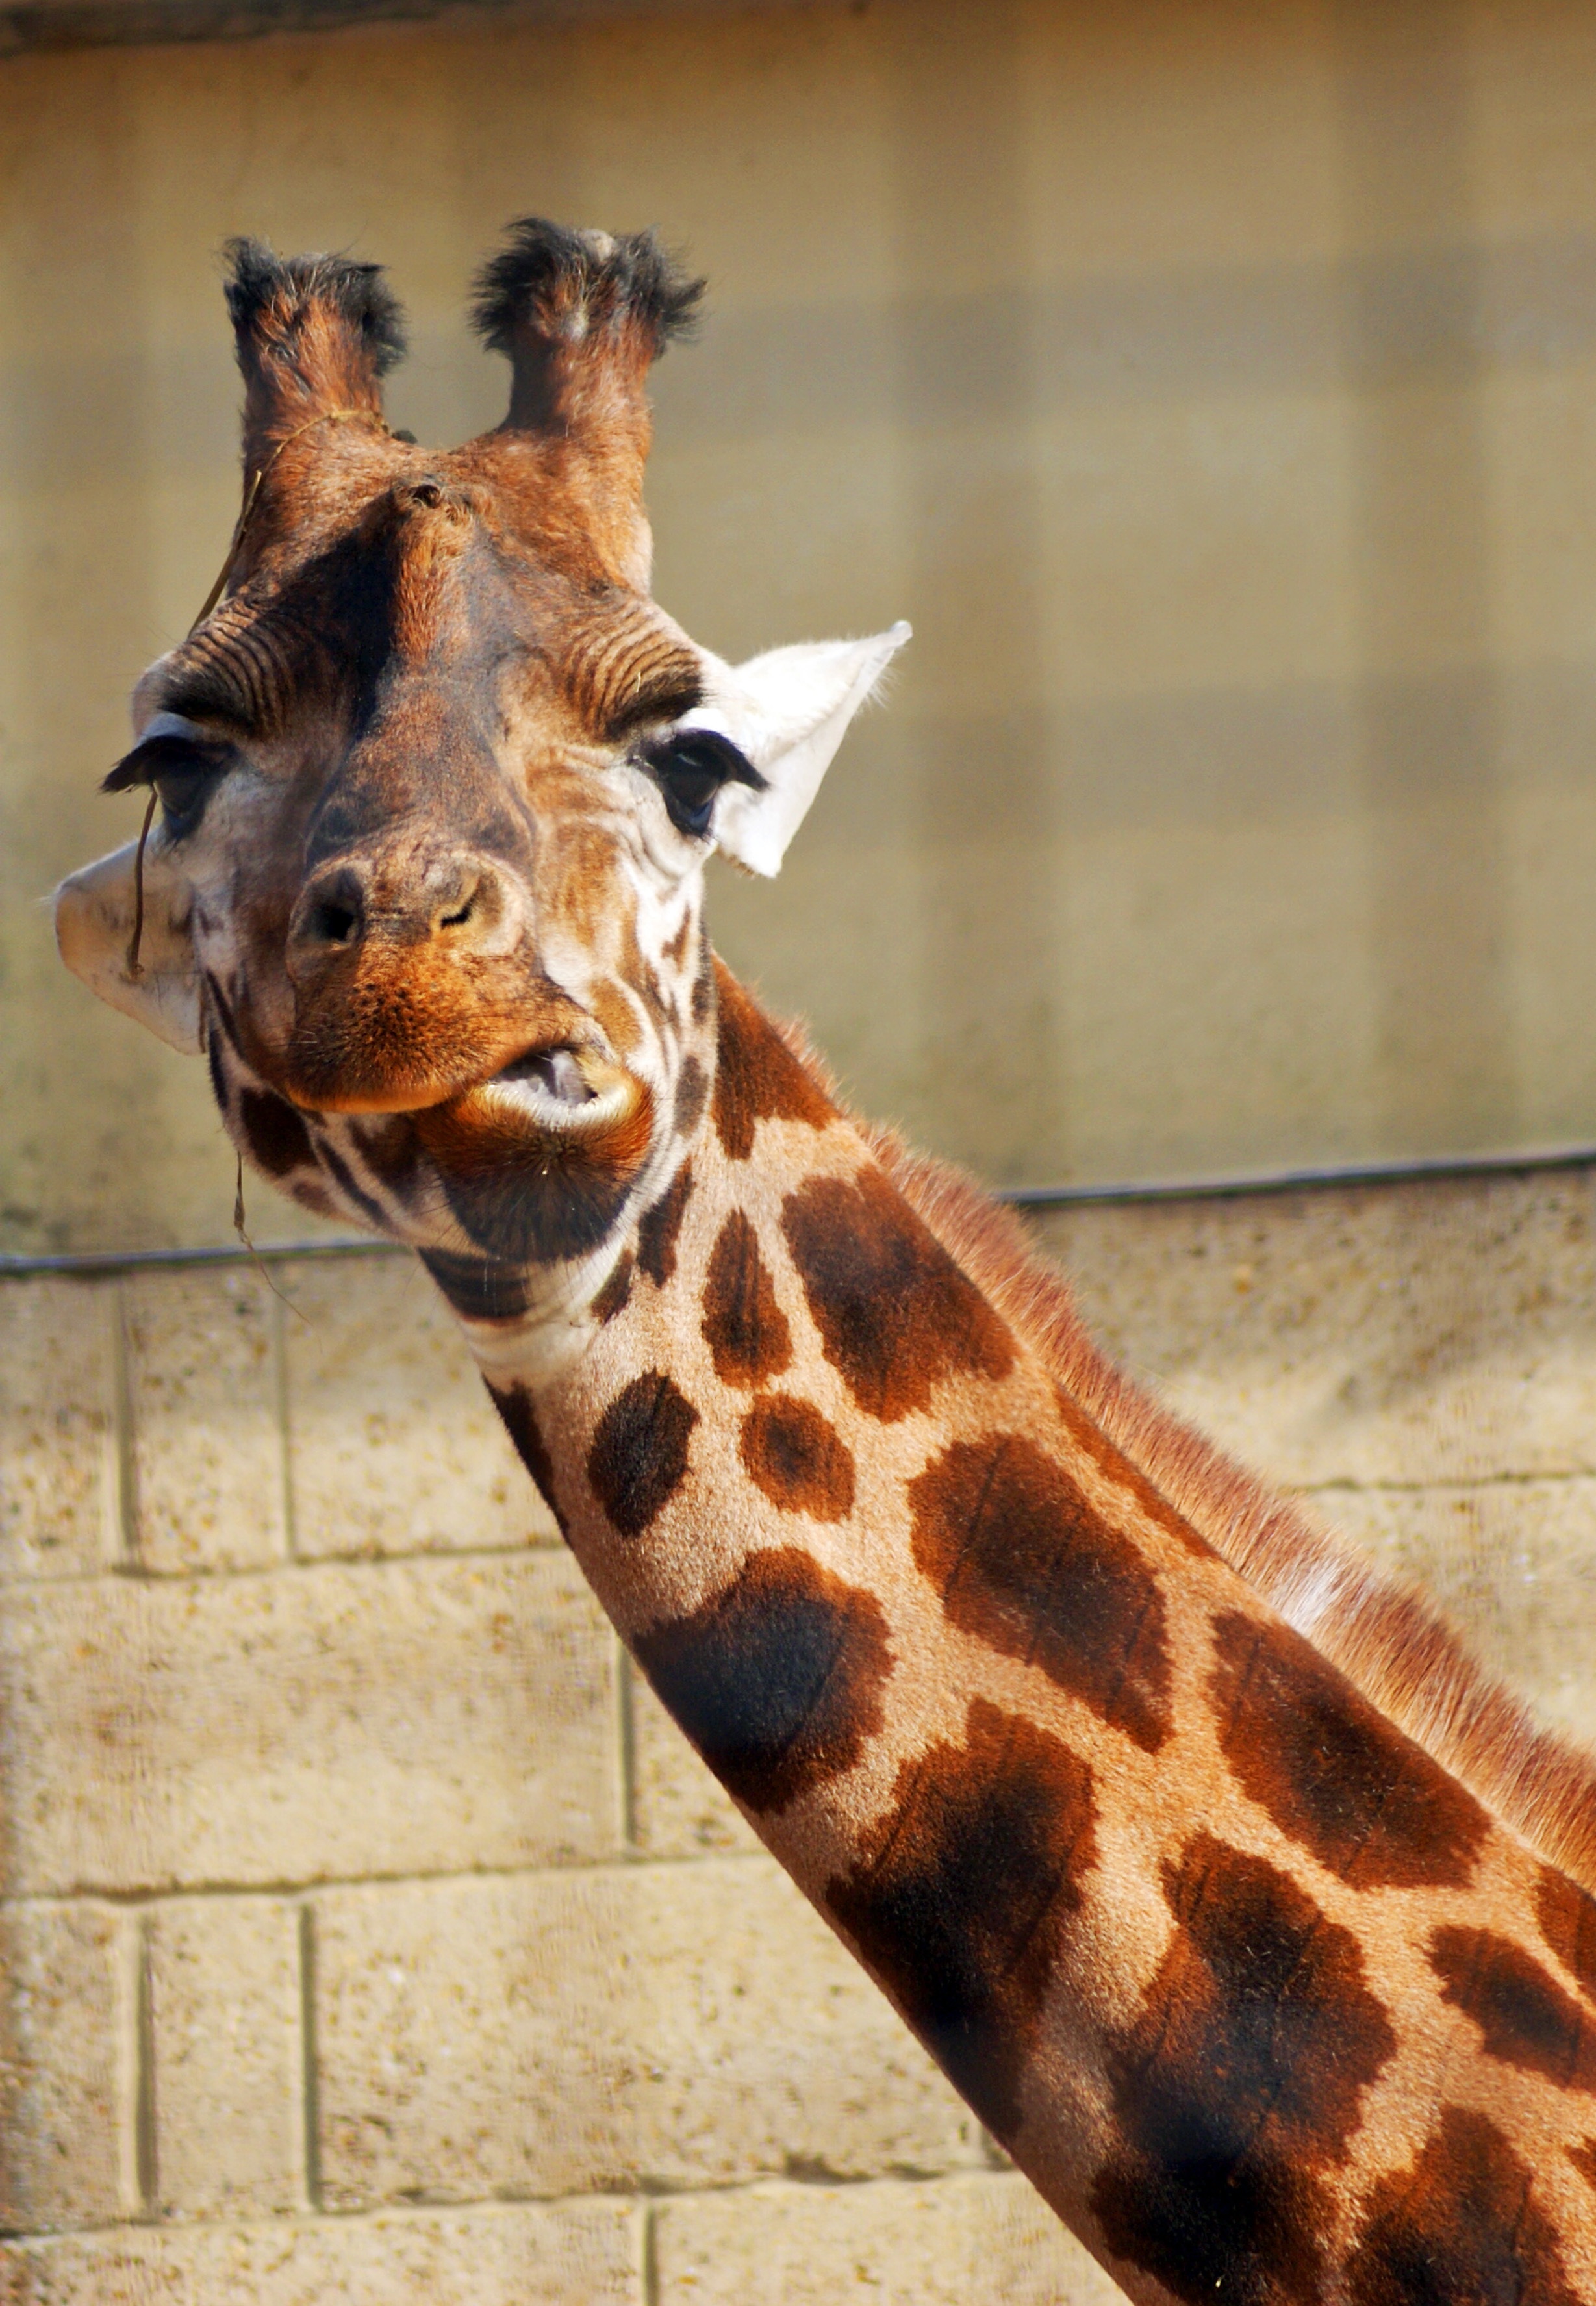
animal, wildlife, wild, zoo, africa, mammal, fauna, giraffe, vertebrate, safari, zoo animals, giraffidae